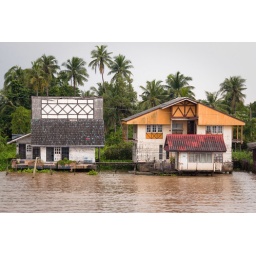
Typical of many of the houses along the river near Bangkok